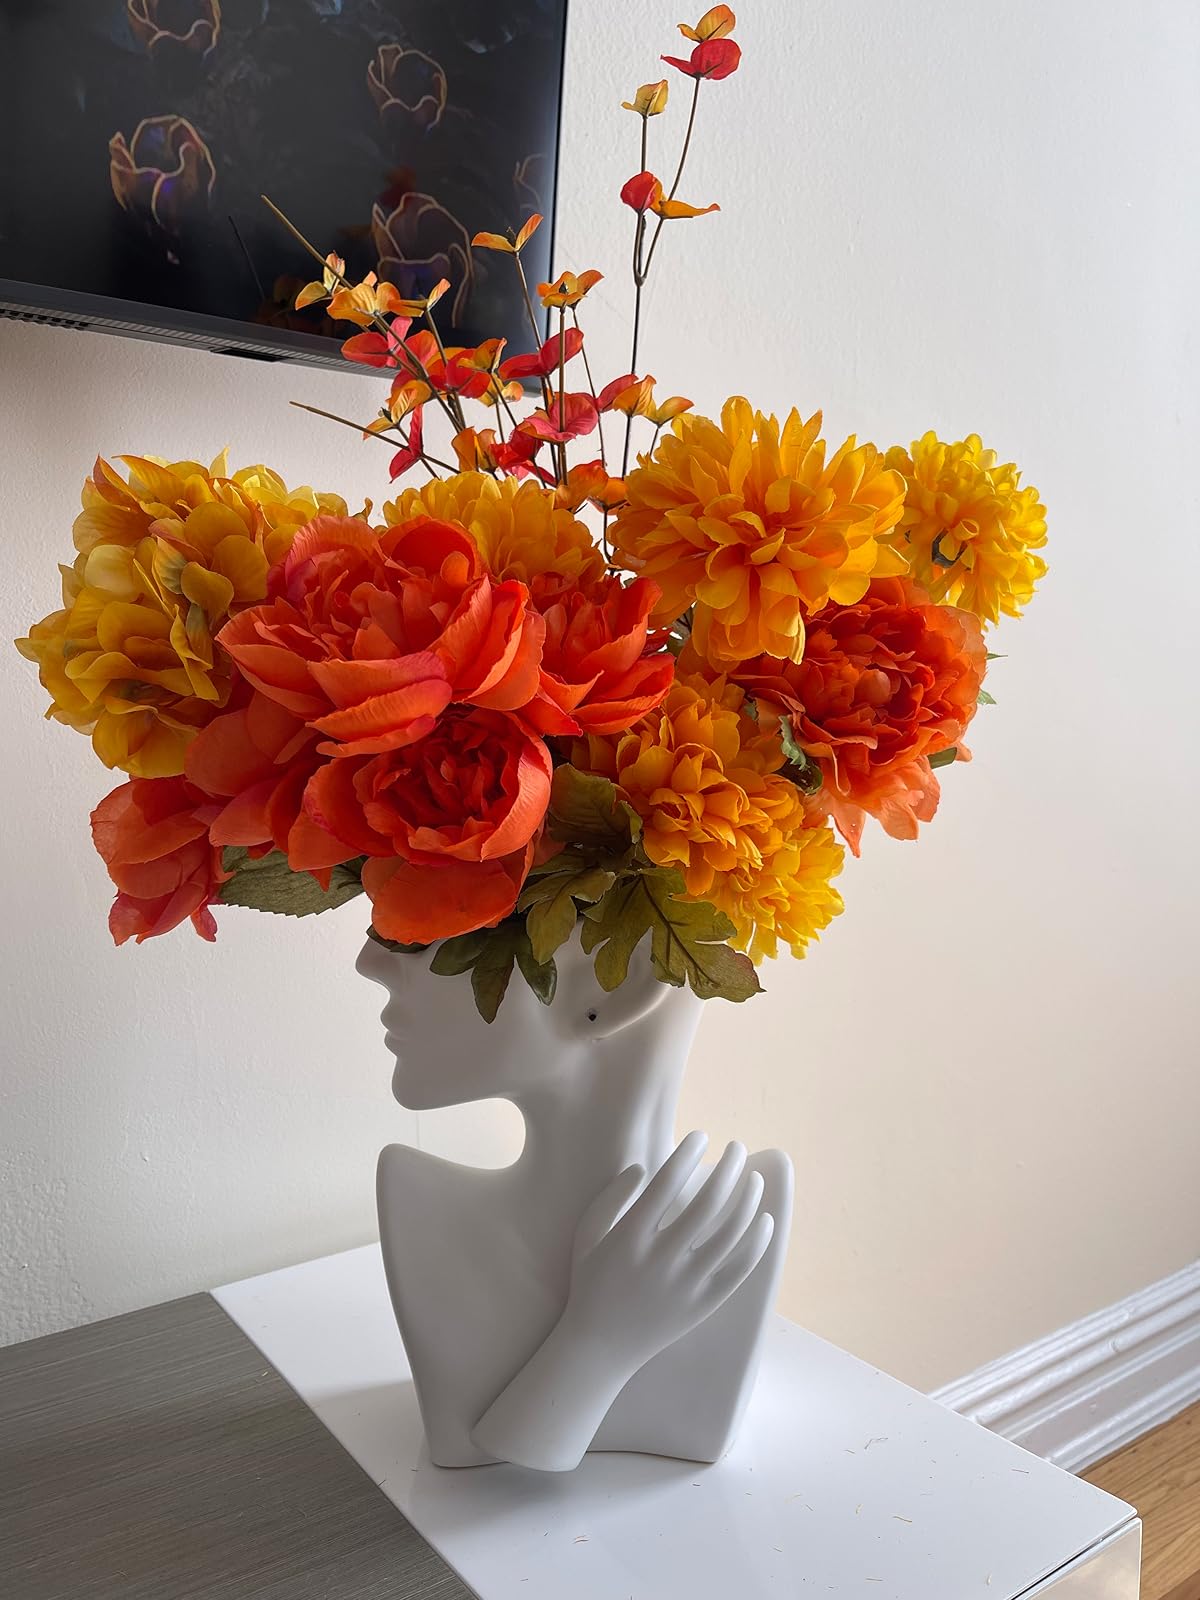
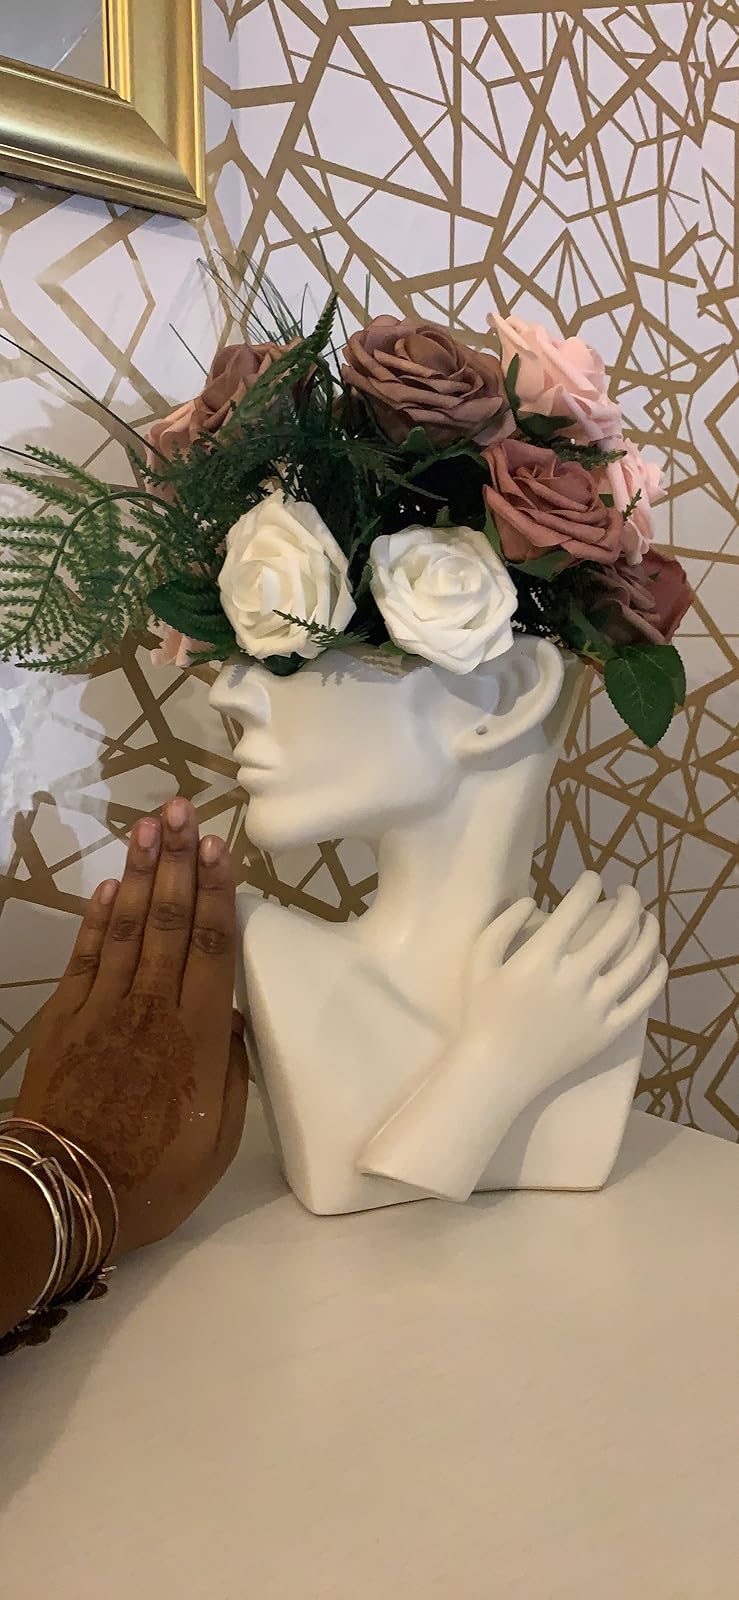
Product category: vase
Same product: yes